Jeep Wrangler (JL)

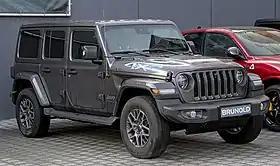
2021 Jeep Wrangler Unlimited PHEV

The Jeep Wrangler (JL) is the fourth generation of the Wrangler off-road vehicle, available in two- and four-door body styles. Unveiled at the 2017 Los Angeles Auto Show on November 29, 2017, production of the vehicle began in November 2017.